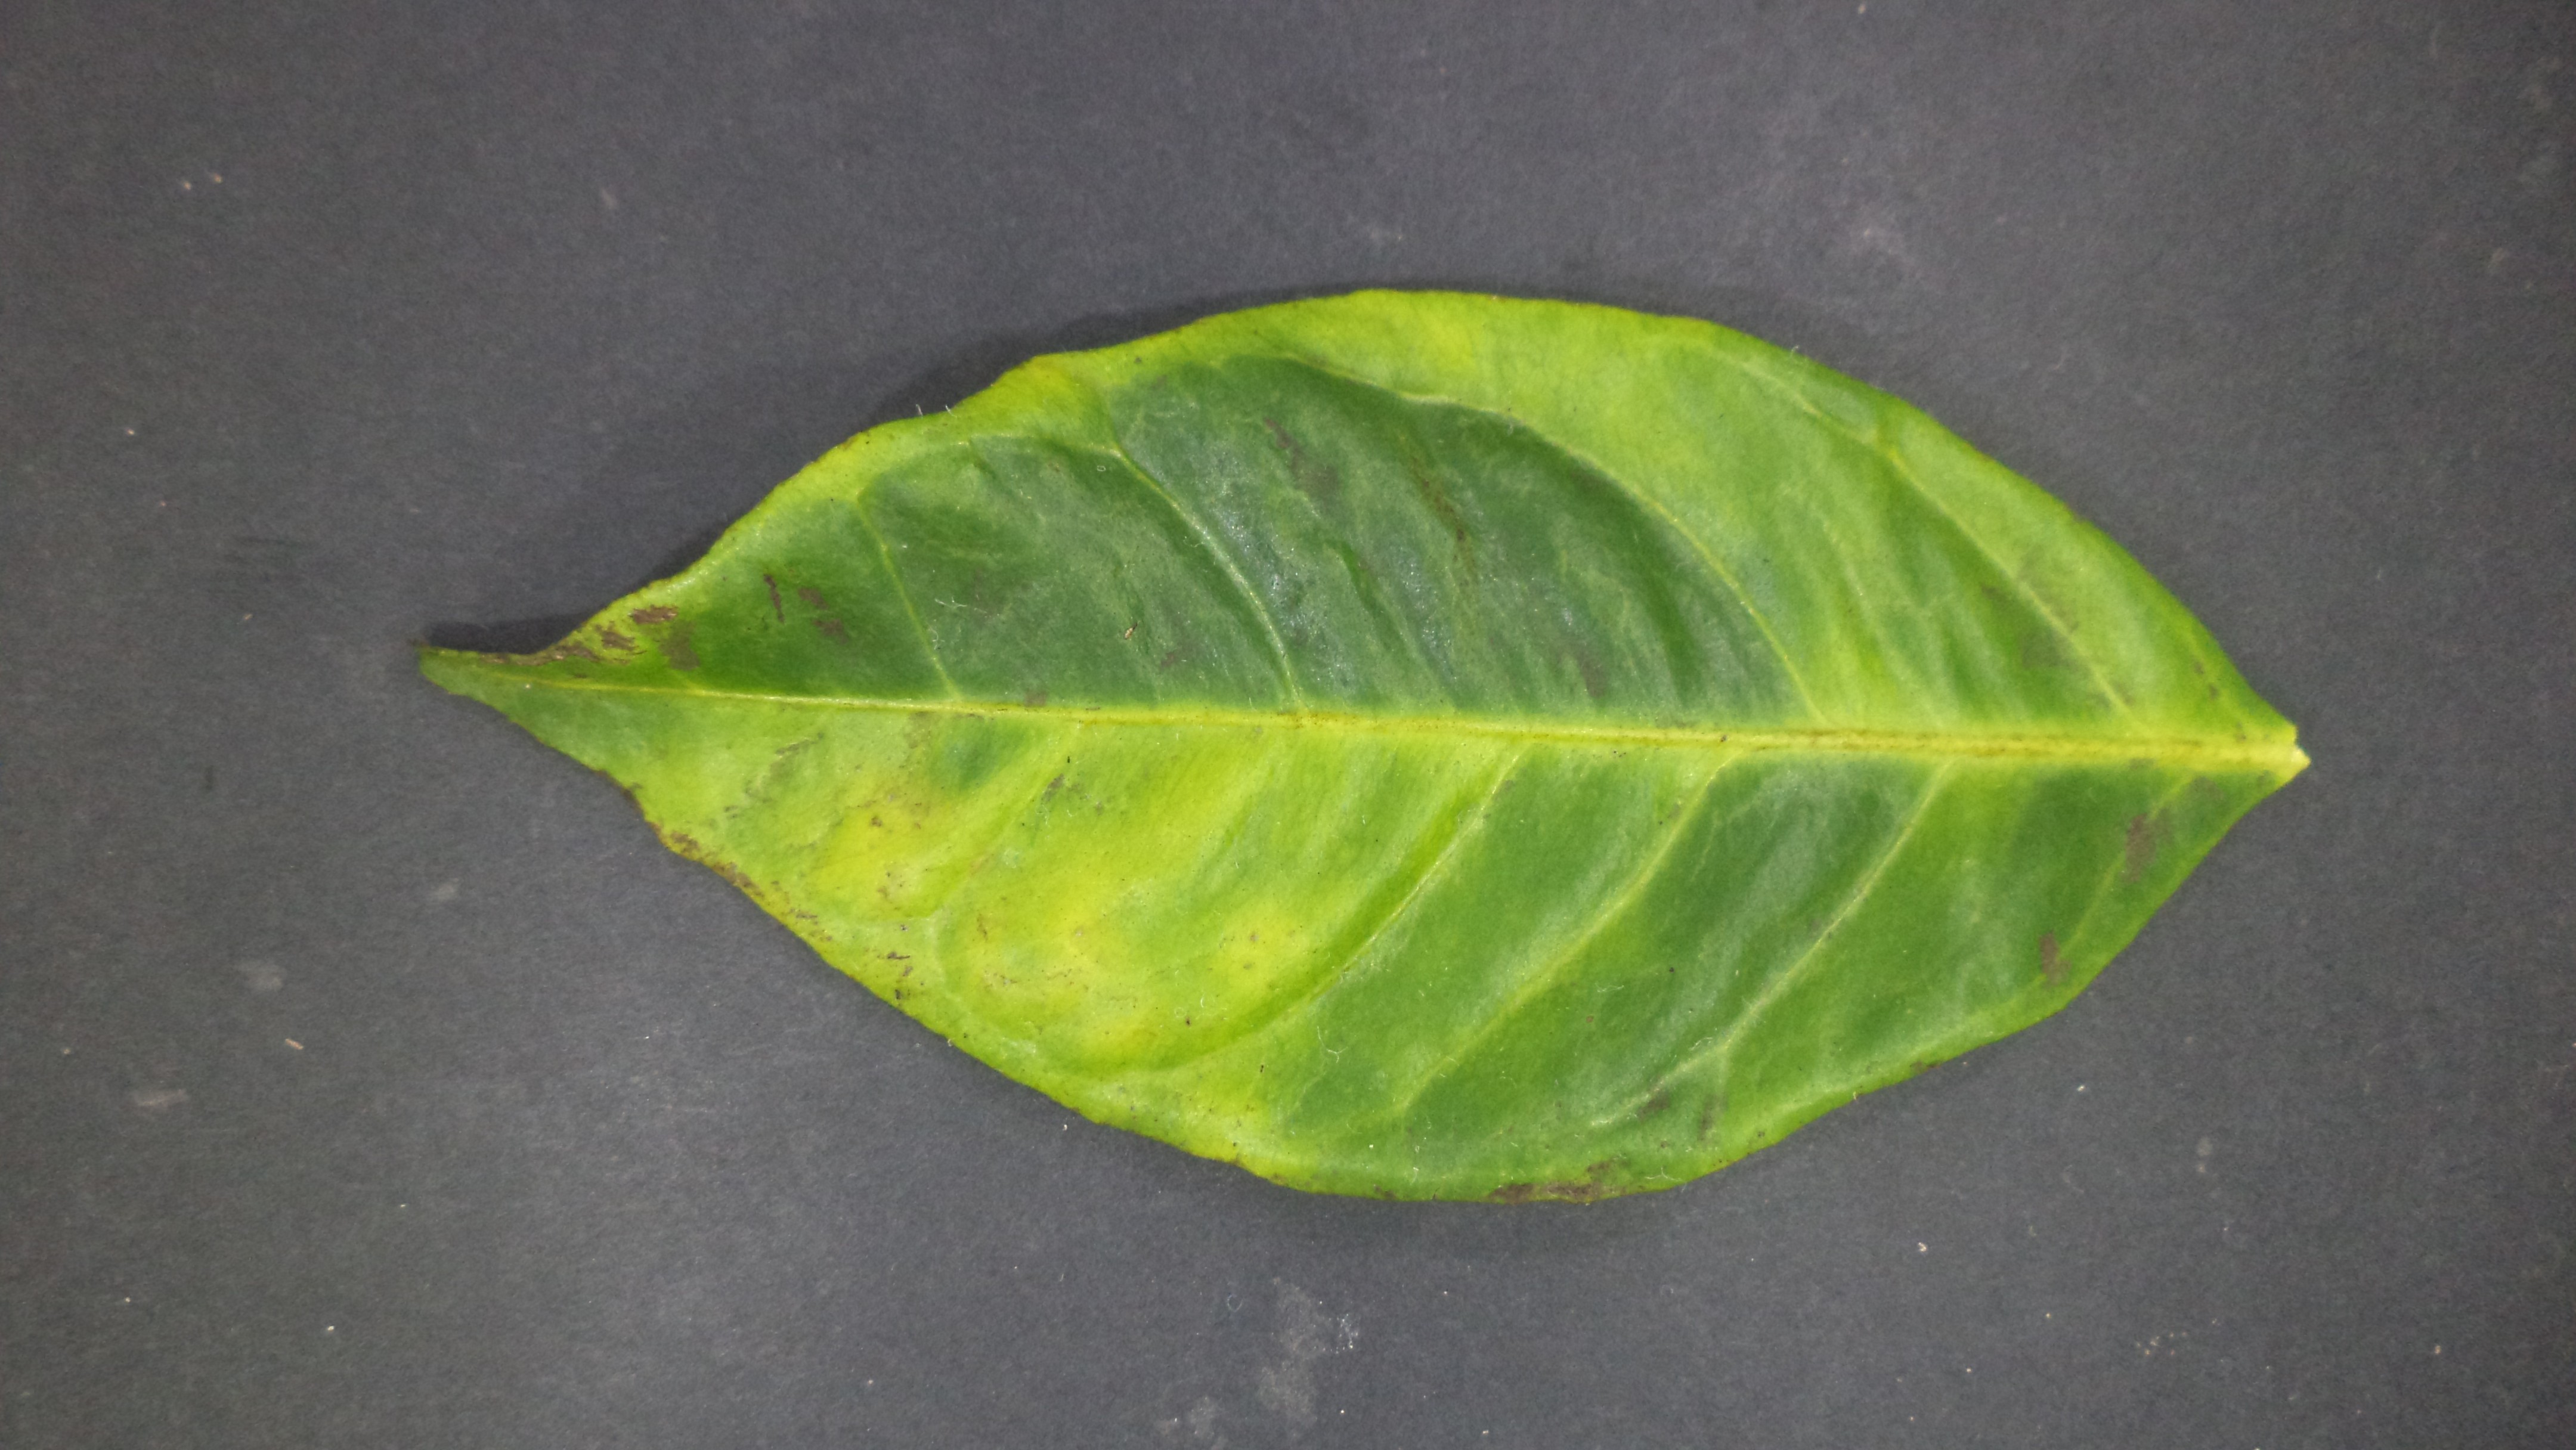
Label: Huanglongbing (HLB)